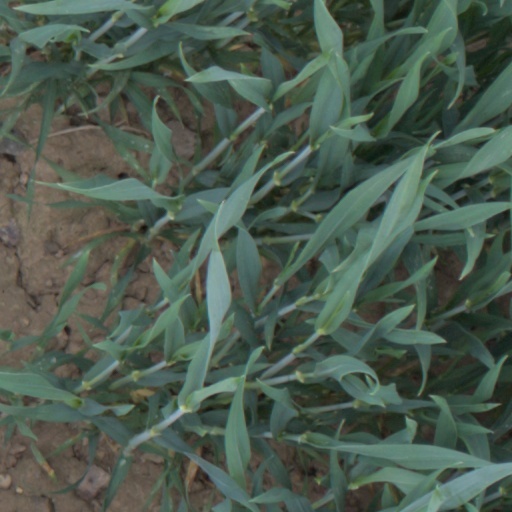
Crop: wheat